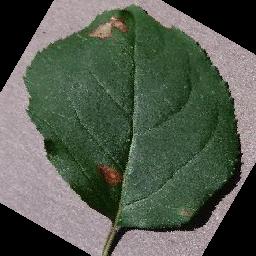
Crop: apple
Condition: black_rot